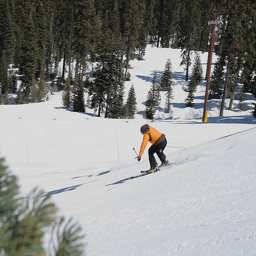
A skier bends his knees as he descends a slope.
A skier wearing an orange jacket and black pants swiftly skis down a pine laced hill.
A man skiing down a snowy ski slope
A skier riding skies down the side of a ski slope.
A person in the snow skiing down a hill.